Question: Please indicate a possible affordance area of the banana that can be used for peeling
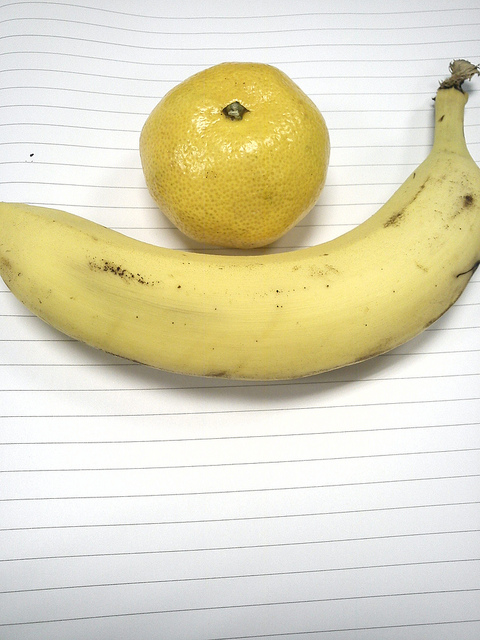
Answer: [0.5, 82.5, 479.5, 375.5]